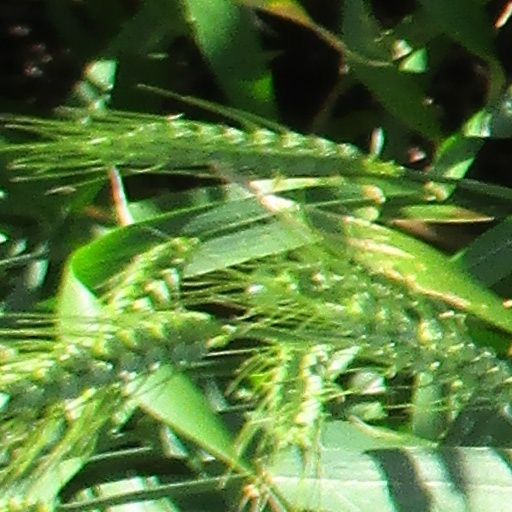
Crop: wheat